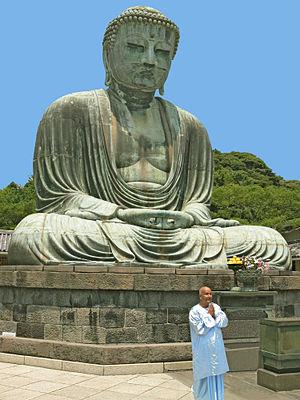
Sri Chinmoy, né Chinmoy Kumar Ghose, est un maître spirituel indien, écrivain, poète, artiste peintre et musicien.